Linda Gail Lewis

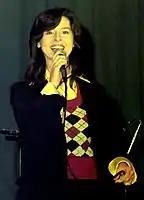
Lewis's opening act prior to her brother's set from 1977

Linda Gail Lewis (born July 18, 1947) is an American singer, songwriter and pianist. She has recorded with her brother Jerry Lee Lewis, as well as Van Morrison, Robbie Fulks, Wanda Jackson, Melanie, Dale Watson, Mitch Ryder and Robert Gordon. She also has recorded with her two daughters, Mary Jean Ferguson and Annie Marie Lewis, in a group called the Lewis 3.